Describe the emotion expressed in this image:  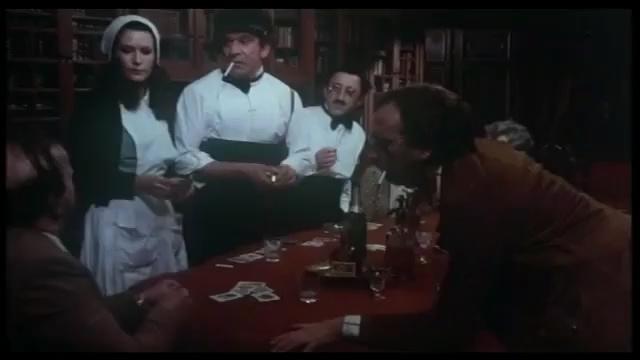
This person displays Pain, valence and arousal with low intensity.